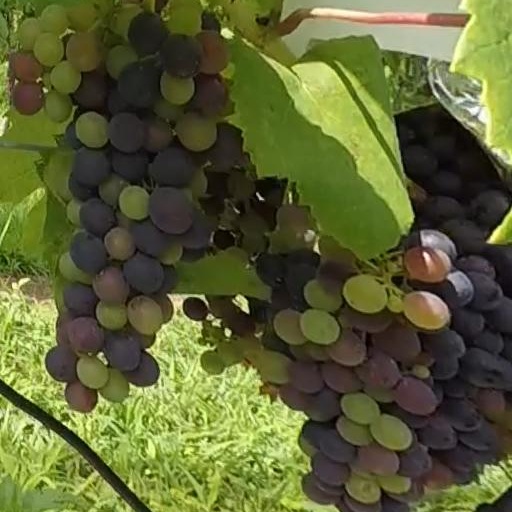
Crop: grape